Tsurube-otoshi

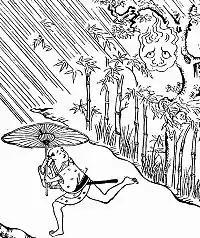
"Nishioka no Tsurube-oroshi" (The Tsurube-Oroshi of Nishioka) from the "Kokon Hyakumonogatari Hyōban" written by Yamaoka Genrin, edited by Yamaoka Motoyoshi

In the Edo Period collection of kaidan (mysterious tales), the "Kokon Hyakumonogatari Hyōban", they are depicted under the name of as a yōkai that is a spirit of a large tree that has turned into flames that rain down. Yamaoka Genrin, the author of this aforementioned book, states that this paranormal phenomenon of the tsurube-oroshi, referring to Wu Xing or the idea that "ki" turns into wood, fire, earth, metal, and water to make all things, can be seen to come on rainy days (water) swooping down from trees (wood) as fire (fire), and thus since they come from these phases of water, wood, and fire, they are therefore the spirits of large trees. The five phases only shift from one to another with the passage of seasons, so young trees that have still not lived long enough would not yet be filled with "ki", so they would not have their "ki" in all those phases. It is when they become large trees that the "fire" phase of their "ki" would develop, and as this fire is "yin" fire, they would appear on rainy days.